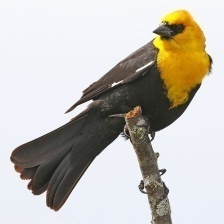
Species: YELLOW HEADED BLACKBIRD
Scientific name: XANTHOCEPHALUS